Horatio King

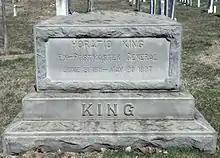
Tomb of Horatio King

On retiring from office, he remained in Washington, D.C., during the Civil War, serving on a board of commissioners to carry into execution the emancipation law in the District of Columbia. His efforts led to a considerable number of former slaves settling in the District.